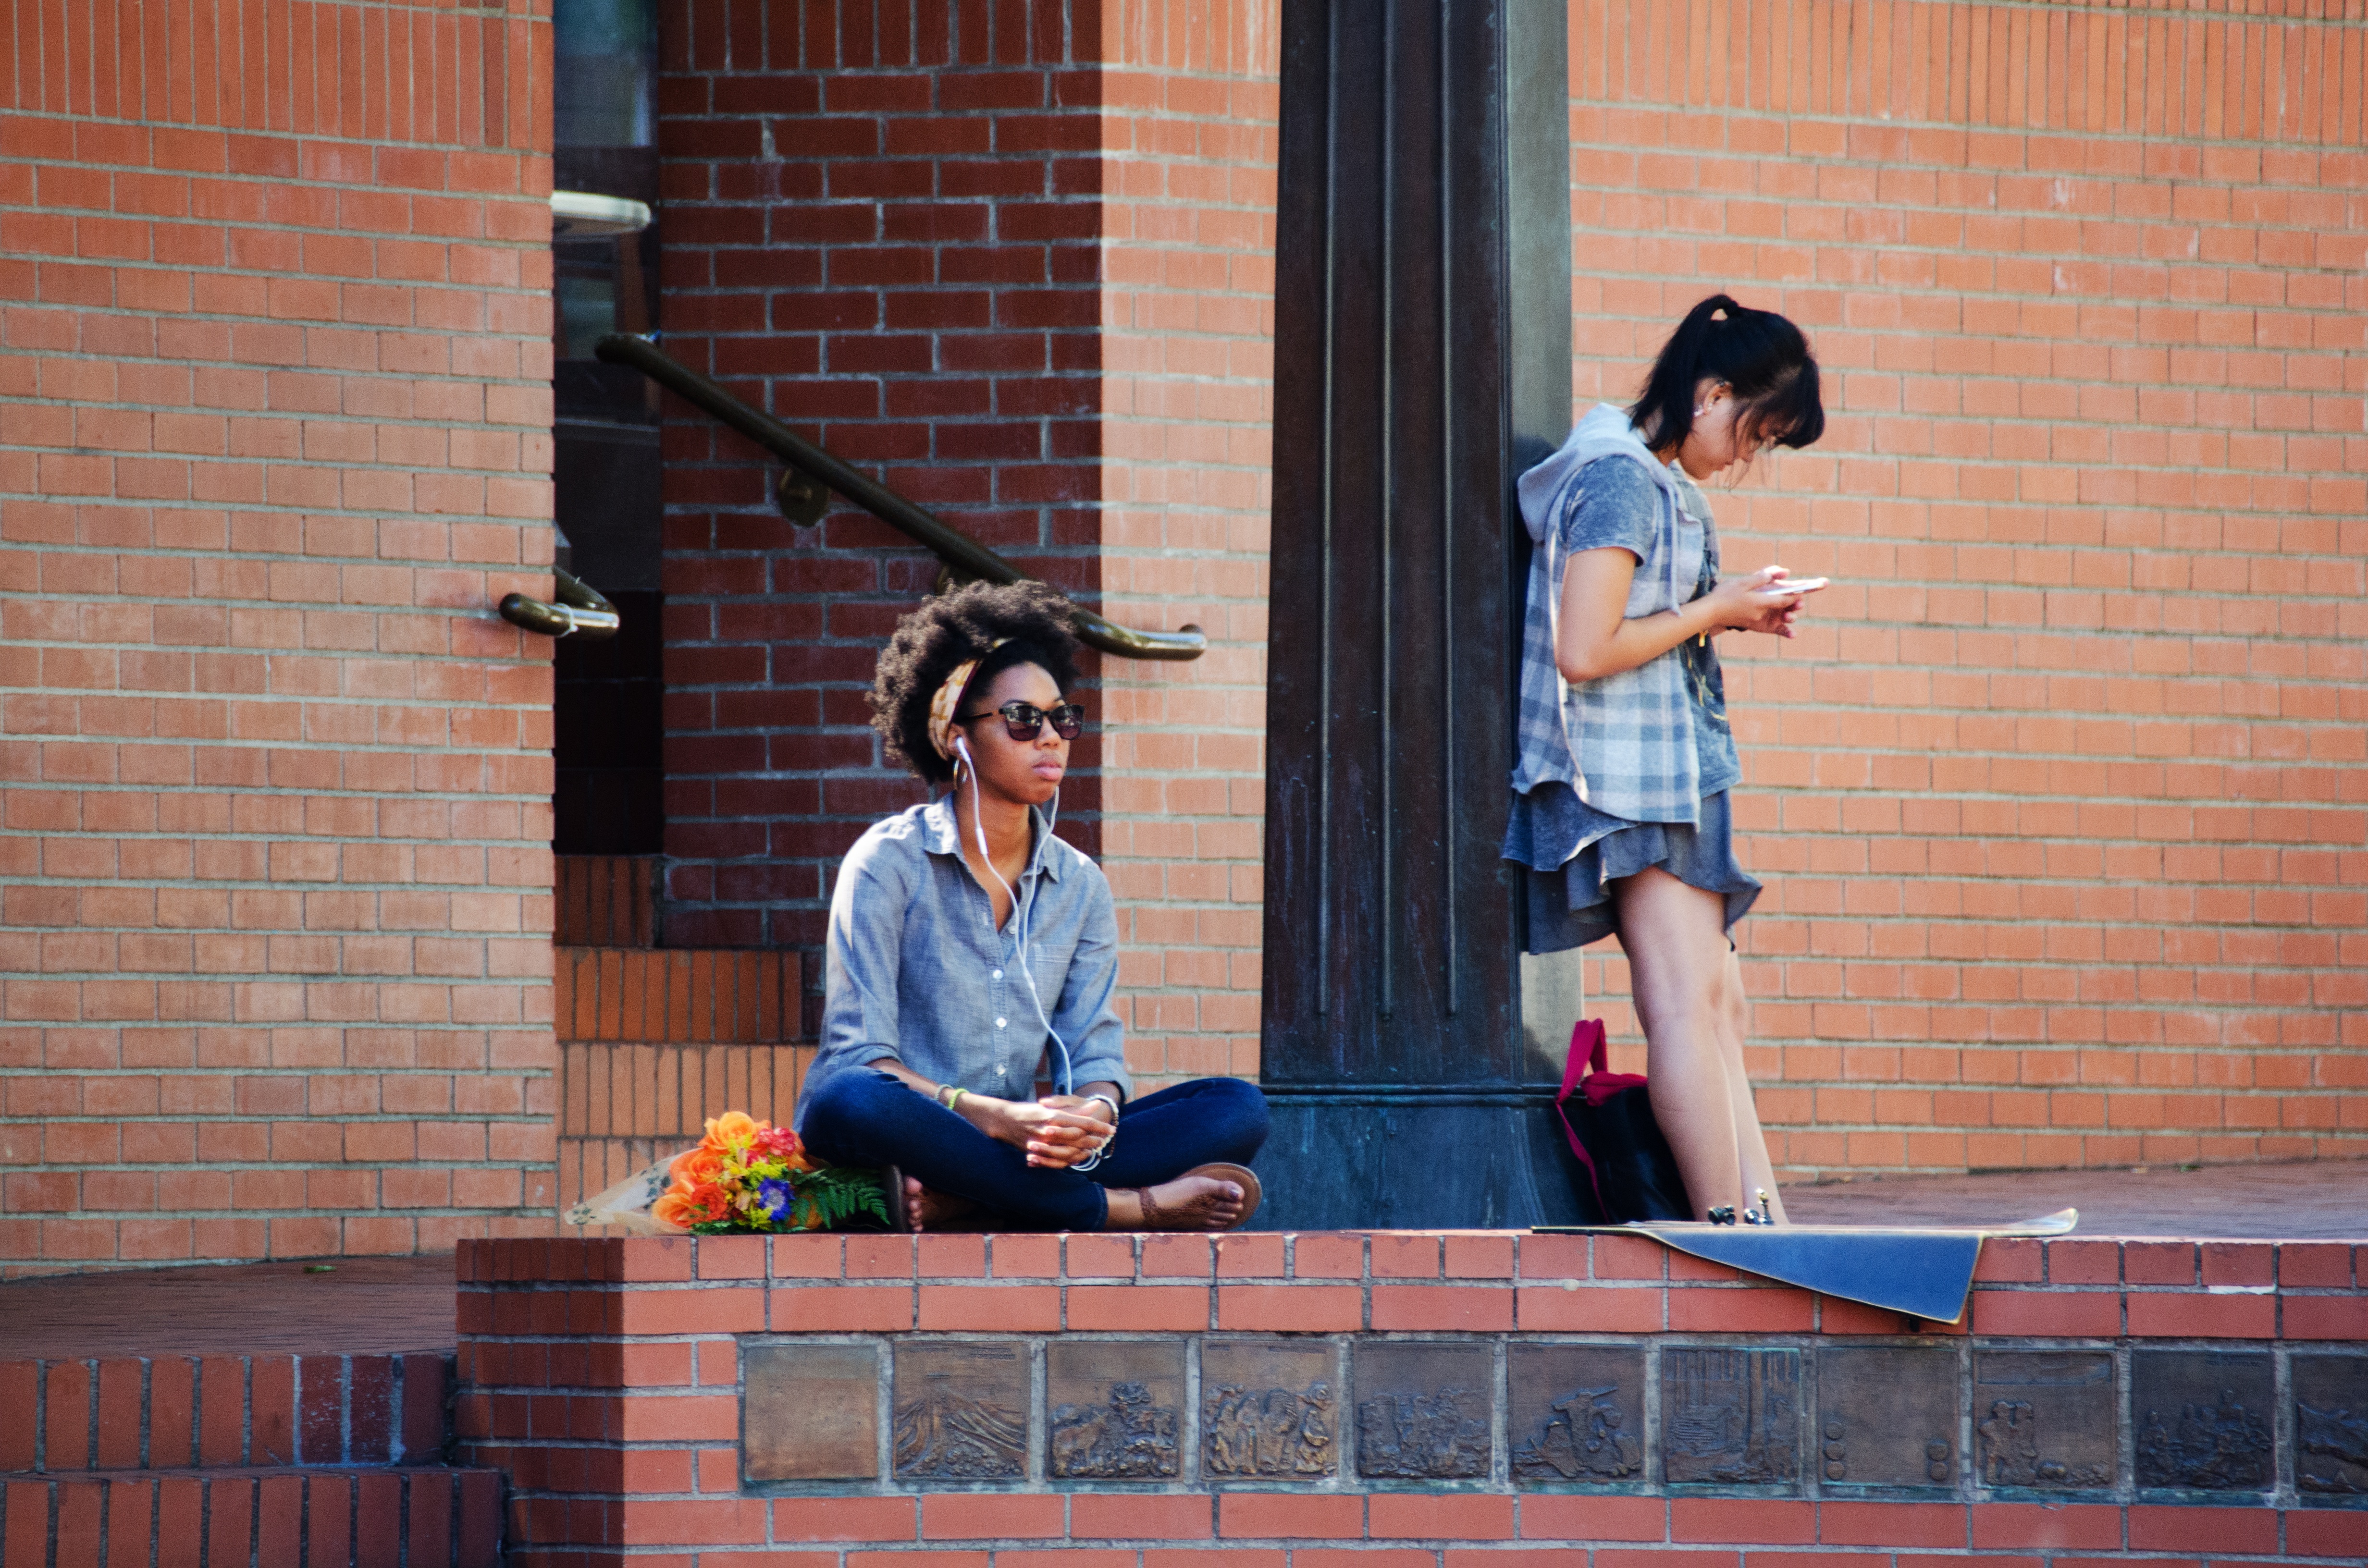
girl, photography, house, window, wall, vacation, recreation, standing, red, sitting, blue, leisure, fun, temple, photograph, snapshot